Abdoujaparov

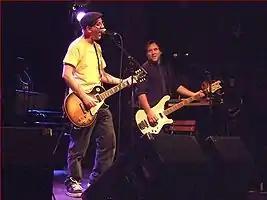
Abdoujaparov in concert (31 October 2008, Hamburg)

Abdoujaparov are a punk band formed on 19 October 1998 by ex-Carter USM guitarist Les Carter (aka Fruitbat). Abdoujaparov's musical foundation is in 1977 punk rock.